Effects of Hurricane Georges in Florida

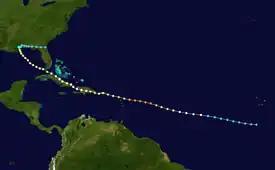
A map of a path across a portion of the Atlantic Ocean. The track starts near the Cape Verde Islands, and heads generally west-northwestward. South America is depicted on the lower-left side of the map.

Hurricane Georges began as a tropical wave that moved off the coast of Africa during mid-September 1998. Tracking westward, the wave spawned an area of low pressure two days later, which quickly strengthened into a tropical depression. On September 16, the depression was upgraded into Tropical Storm Georges and further into Hurricane Georges the next day. The storm reached its peak intensity on September 20 with winds of , just below Category 5 status on the Saffir–Simpson scale.